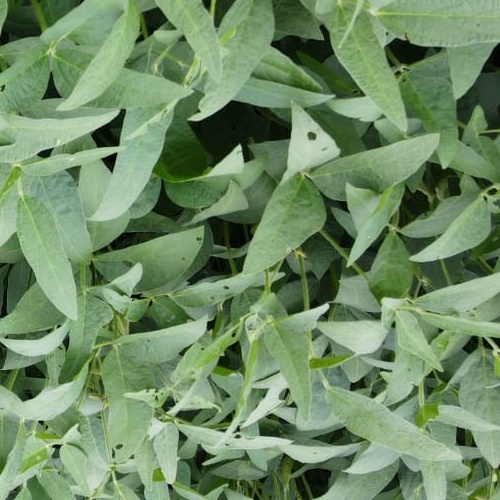
Label: Diabrotica_speciosa